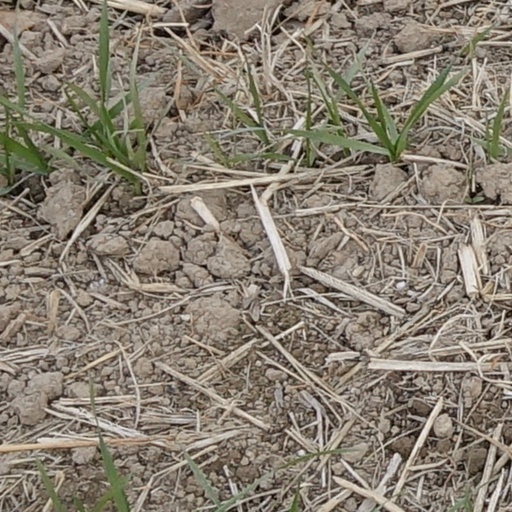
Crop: wheat